New York State Route 185

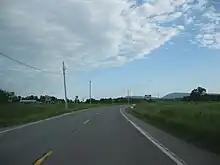
NY 185 heading through rural Crown Point.

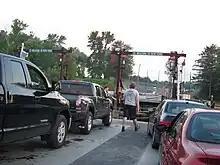
The former temporary ferry landing of NY 185 in Crown Point as a ferry approaches.

NY 185 begins at an intersection with NY 9N and NY 22 in Crown Point. The route progresses eastward as a two-lane highway named Bridge Road. Heading away from the western terminus, there is a fork in the road: to the left is NY 185, and to the right is a road to a housing development. Most of NY 185 runs along the lowlands around Lake Champlain, making curves at intersections, and heading on relatively flat elevations. As the highway approaches the lake, it makes a curve to the north. There, it intersects with County Route 48 (Lake Road) and begins to follow the lake shore.